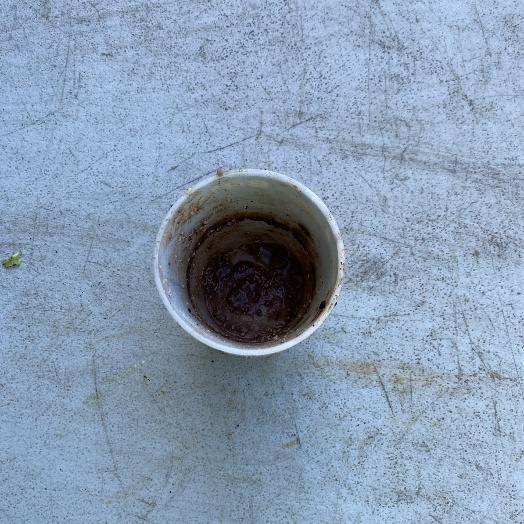
Label: Plastic